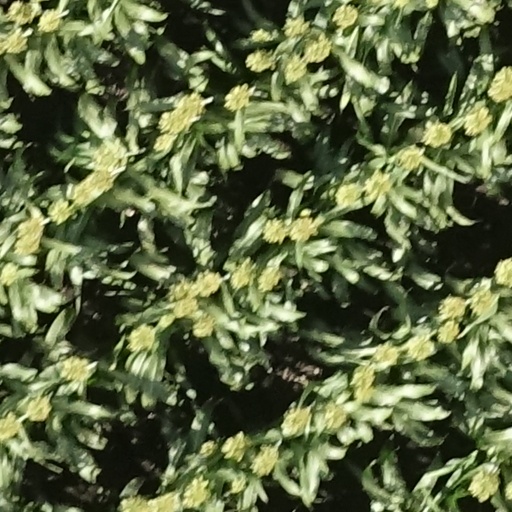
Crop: sorghum